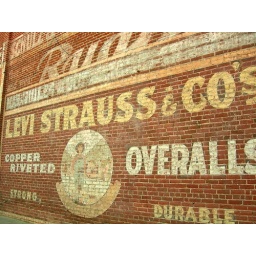
A colorful wall decoration in Jacksonville, OR.